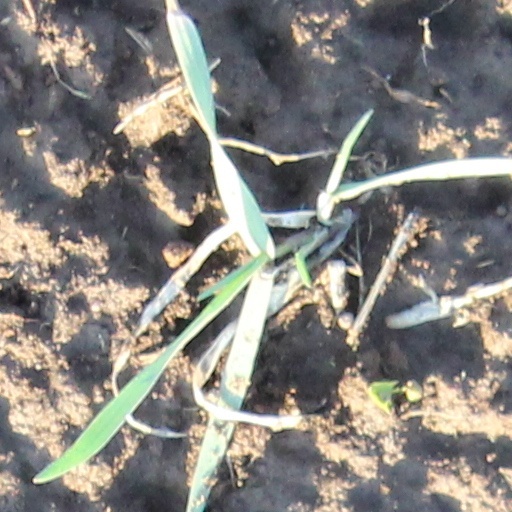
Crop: wheat